Epic in Miami

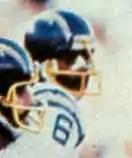
Chuck Muncie led the game in rushes with 120 yards while scoring a touchdown in the first quarter.

San Diego started out the game by driving down the field, featuring a 47-yard completion from Dan Fouts to Wes Chandler on 3rd and 14, and scoring with kicker Rolf Benirschke's 32-yard field goal. The Chargers' defense then forced Miami to punt on its ensuing possession, and Chandler returned the ball 56 yards for a touchdown, increasing his team's lead to 10–0. Then on the ensuing kickoff, the Chargers caught a break when the high, short kick surprisingly bounced back in their direction and was recovered by San Diego. Several plays later, Chuck Muncie scored on a 1-yard touchdown run. Then on the Dolphins' next drive, David Woodley was intercepted by Chargers safety Glen Edwards, who returned the ball 35 yards, setting up Fouts' 8-yard touchdown pass to James Brooks. By the time the first quarter ended, San Diego had a commanding 24–0 lead. It looked like the outcome of the game was already decided.